Buttenheim

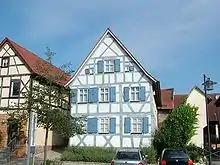
Levi-Strauss-Museum

Levi Strauss, the inventor of blue jeans was born in Buttenheim on 26 February 1829 as Löb Strauß. The house where he was born is now a museum. Built in 1687, the timber-frame structure was expanded in 1733 to house two families. Among the permanent exhibits can be seen the Strauss family's emigration documents and the publication of their emigration in the official journal.